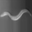
Label: worm